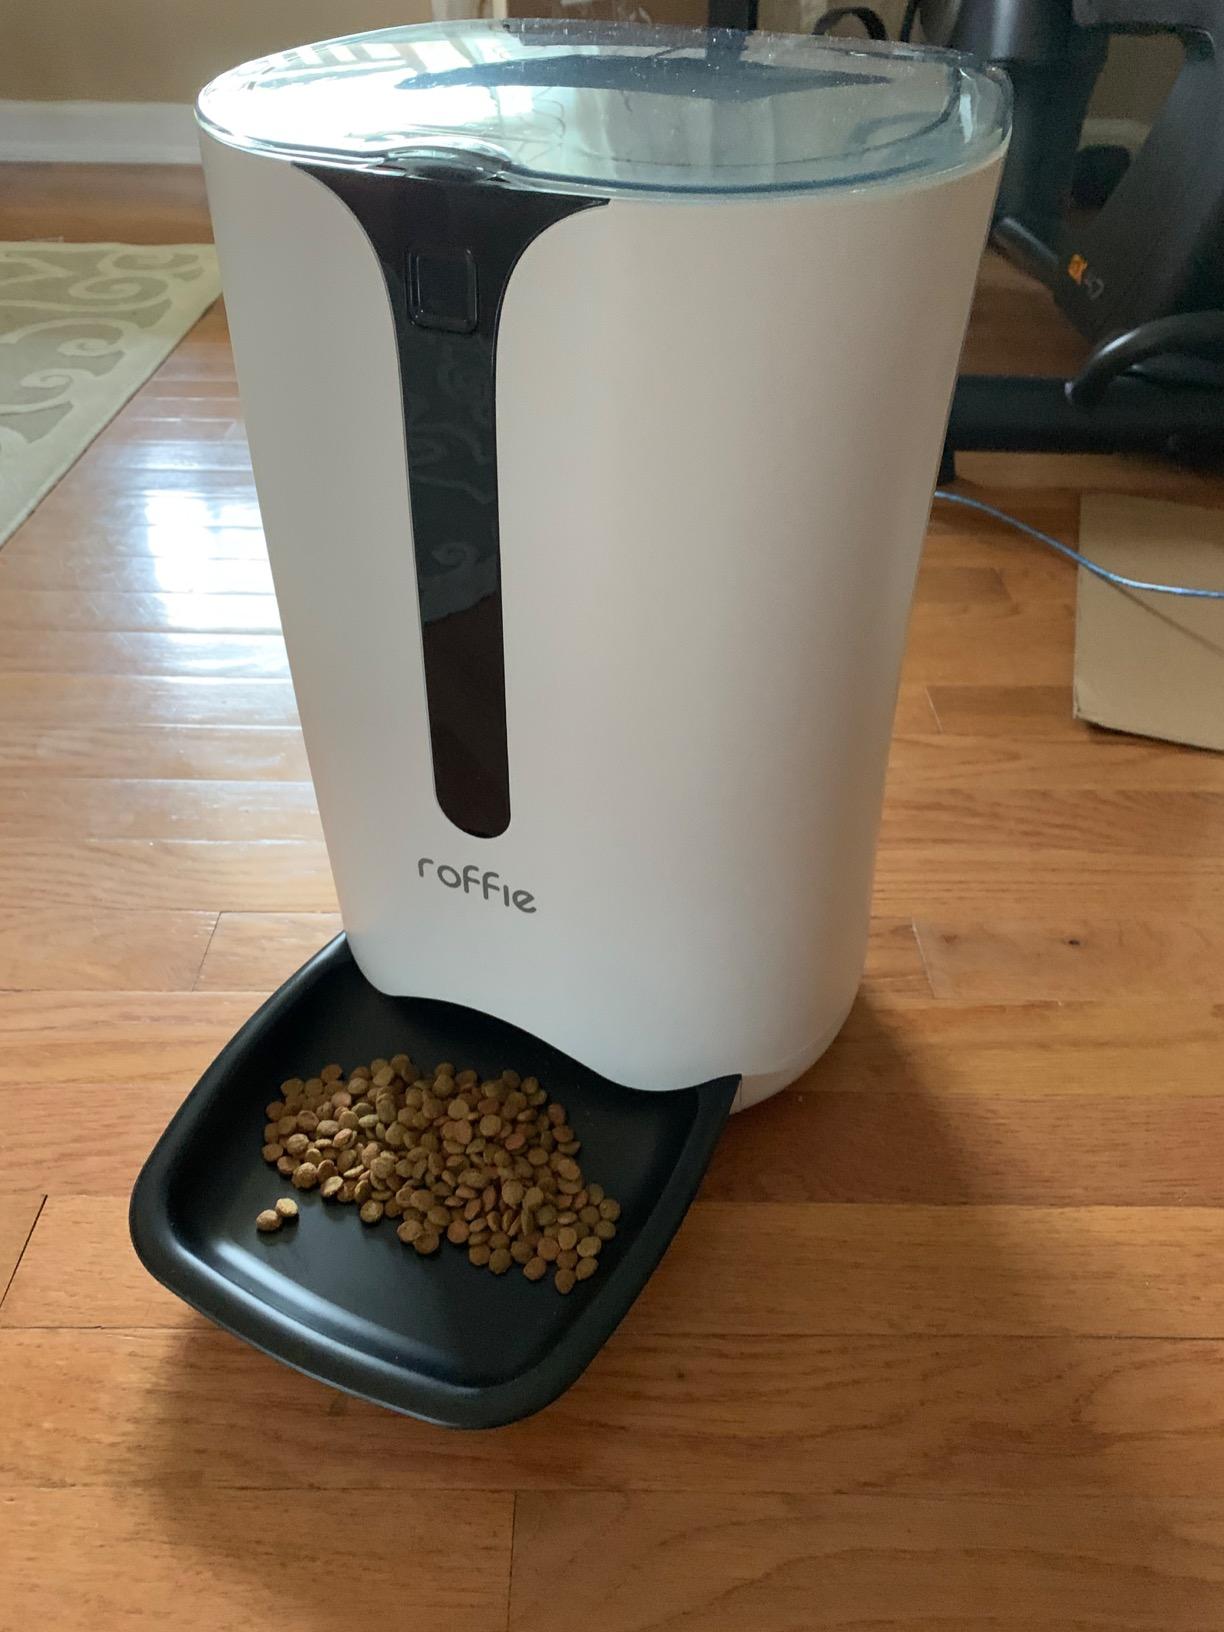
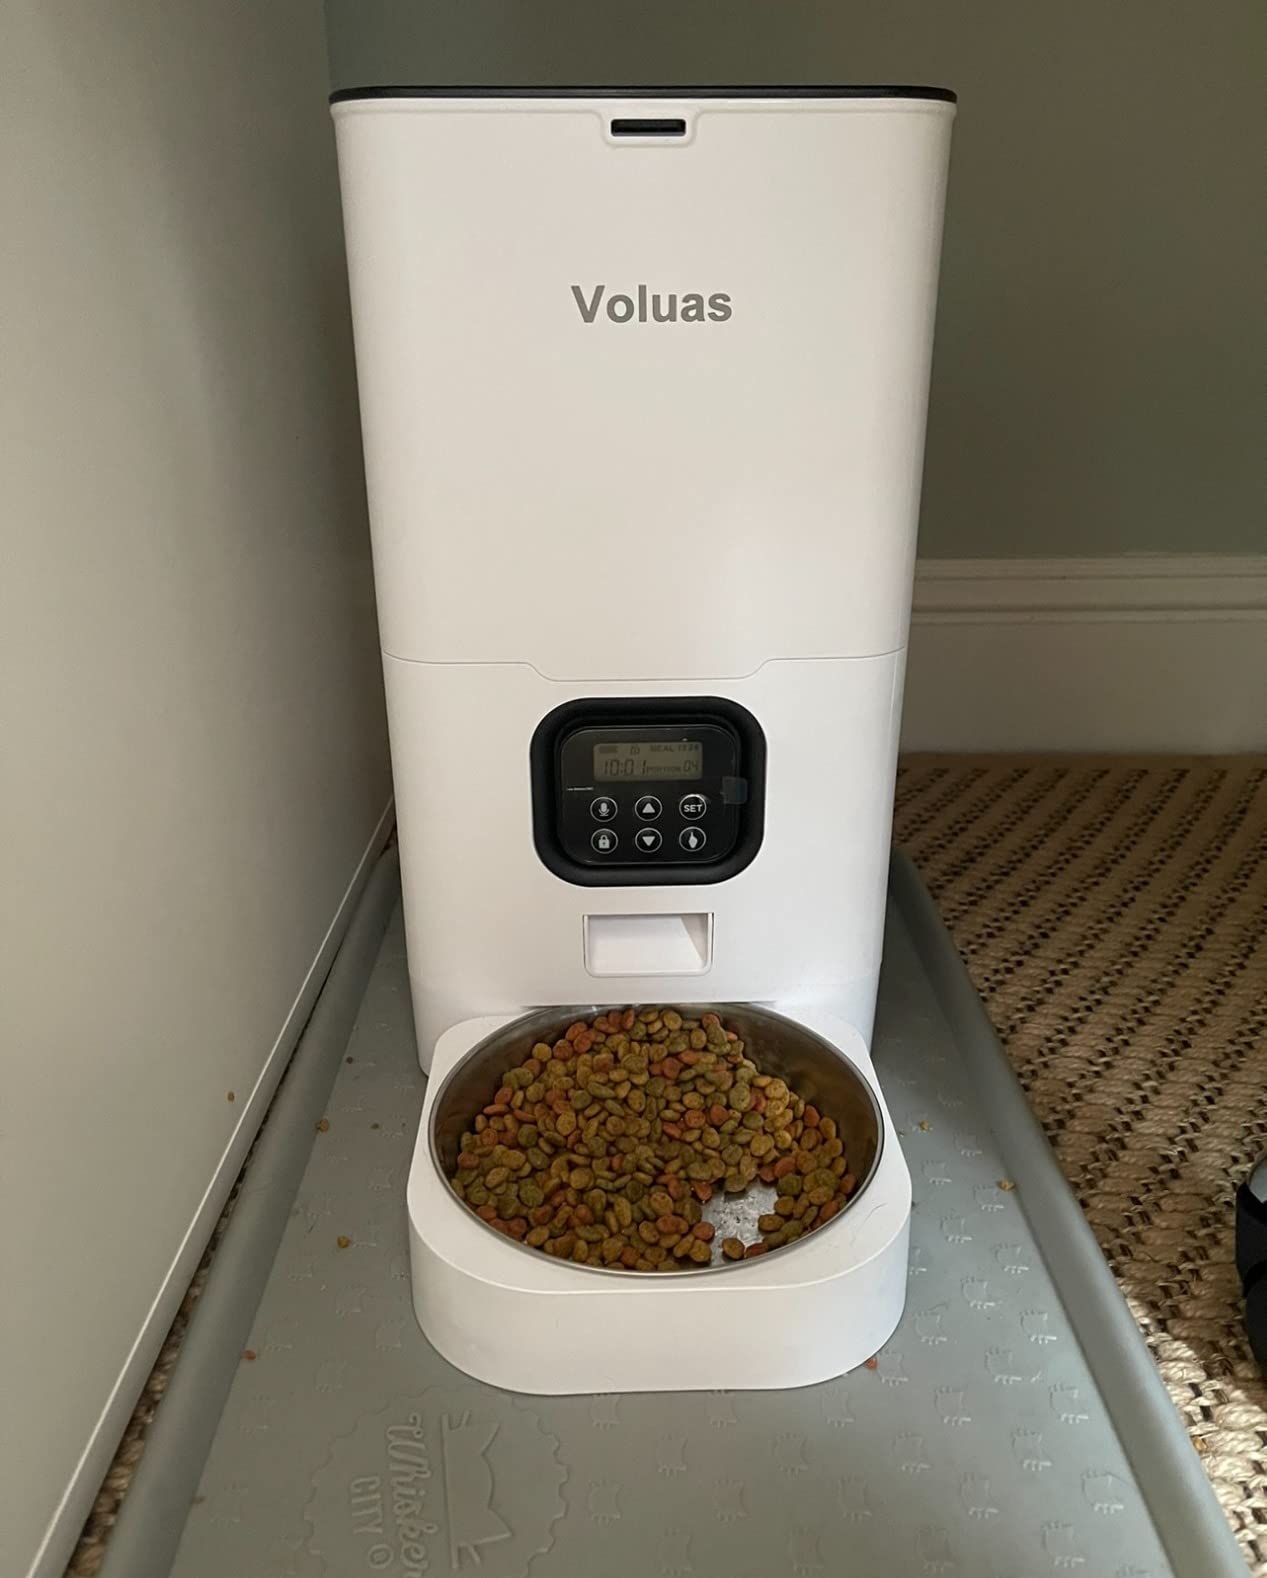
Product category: items_feeder
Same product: no